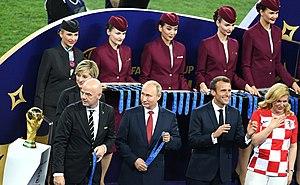
Russie 2018 Coupe du monde de football Hrvatski: Rusija Nagradu za Svjetsko nogometno prvenstvo 2018 Mìng-dĕ̤ng-ngṳ̄: 2018年世界盃骹球賽尾輪比賽之後，頒發獎項。趁左遘右是國際足聯主席詹尼·因凡蒂諾、俄羅斯總統普京、法國總統馬克龍、克羅地亞總統基塔羅維奇。 / 2018 nièng Sié-gái-buŏi Kă-giù-suói muōi-lùng bī-suói cĭ-hâiu, băng-huák ciōng-hâung. Téng cō̤ gáu êu sê Guók-cié Cé̤ṳk-lièng ciō-sĭk Gianni Infantino, Ngò̤-lò̤-sṳ̆ cūng-tūng Putin, Huák-guók cūng-tūng Macron, Káik-lò̤-dê-ā cūng-tūng Kitarović.